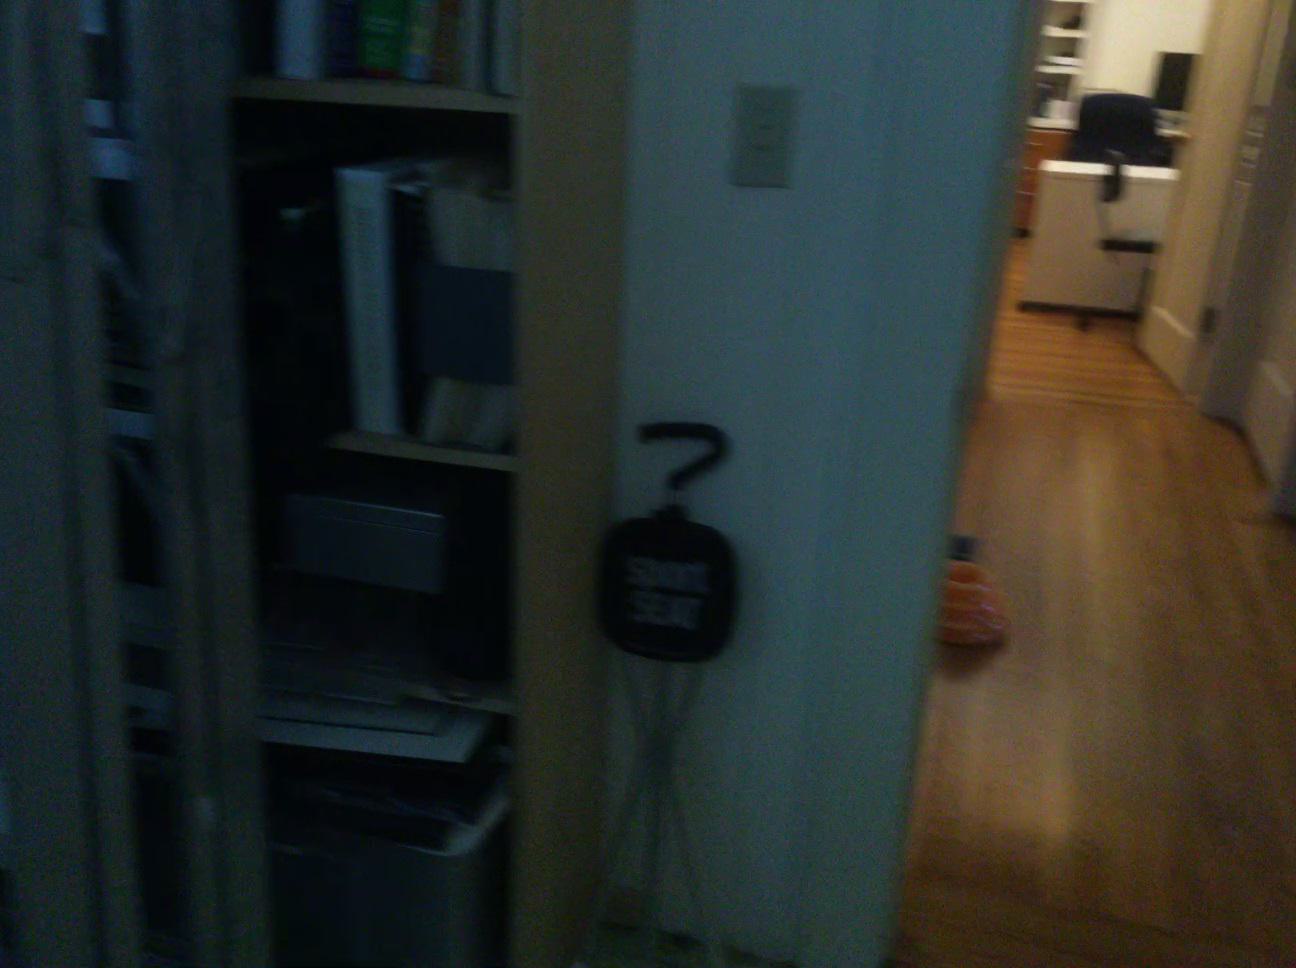
Question: Can the ladder fit right of the table from the world's perspective? Final answer should be yes or no.
Answer: No